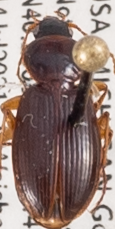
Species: Synuchus impunctatus
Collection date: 2021-07-14
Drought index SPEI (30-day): -0.03
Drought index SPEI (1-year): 0.8
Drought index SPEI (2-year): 1.69